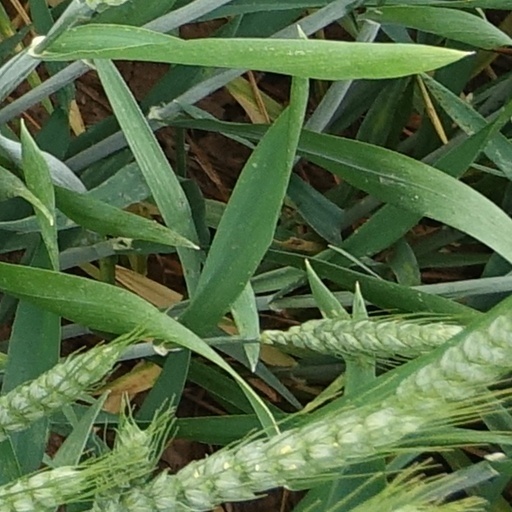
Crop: wheat